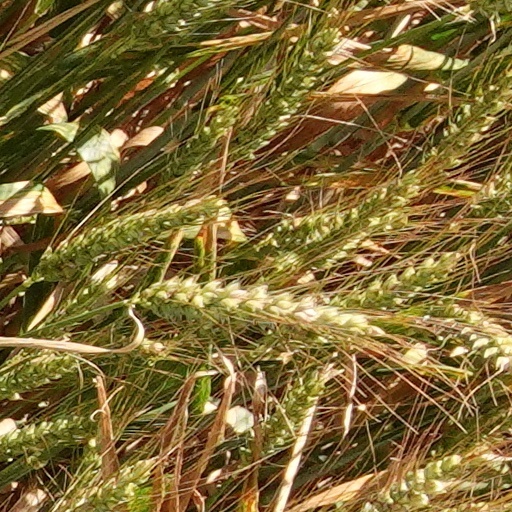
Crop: wheat